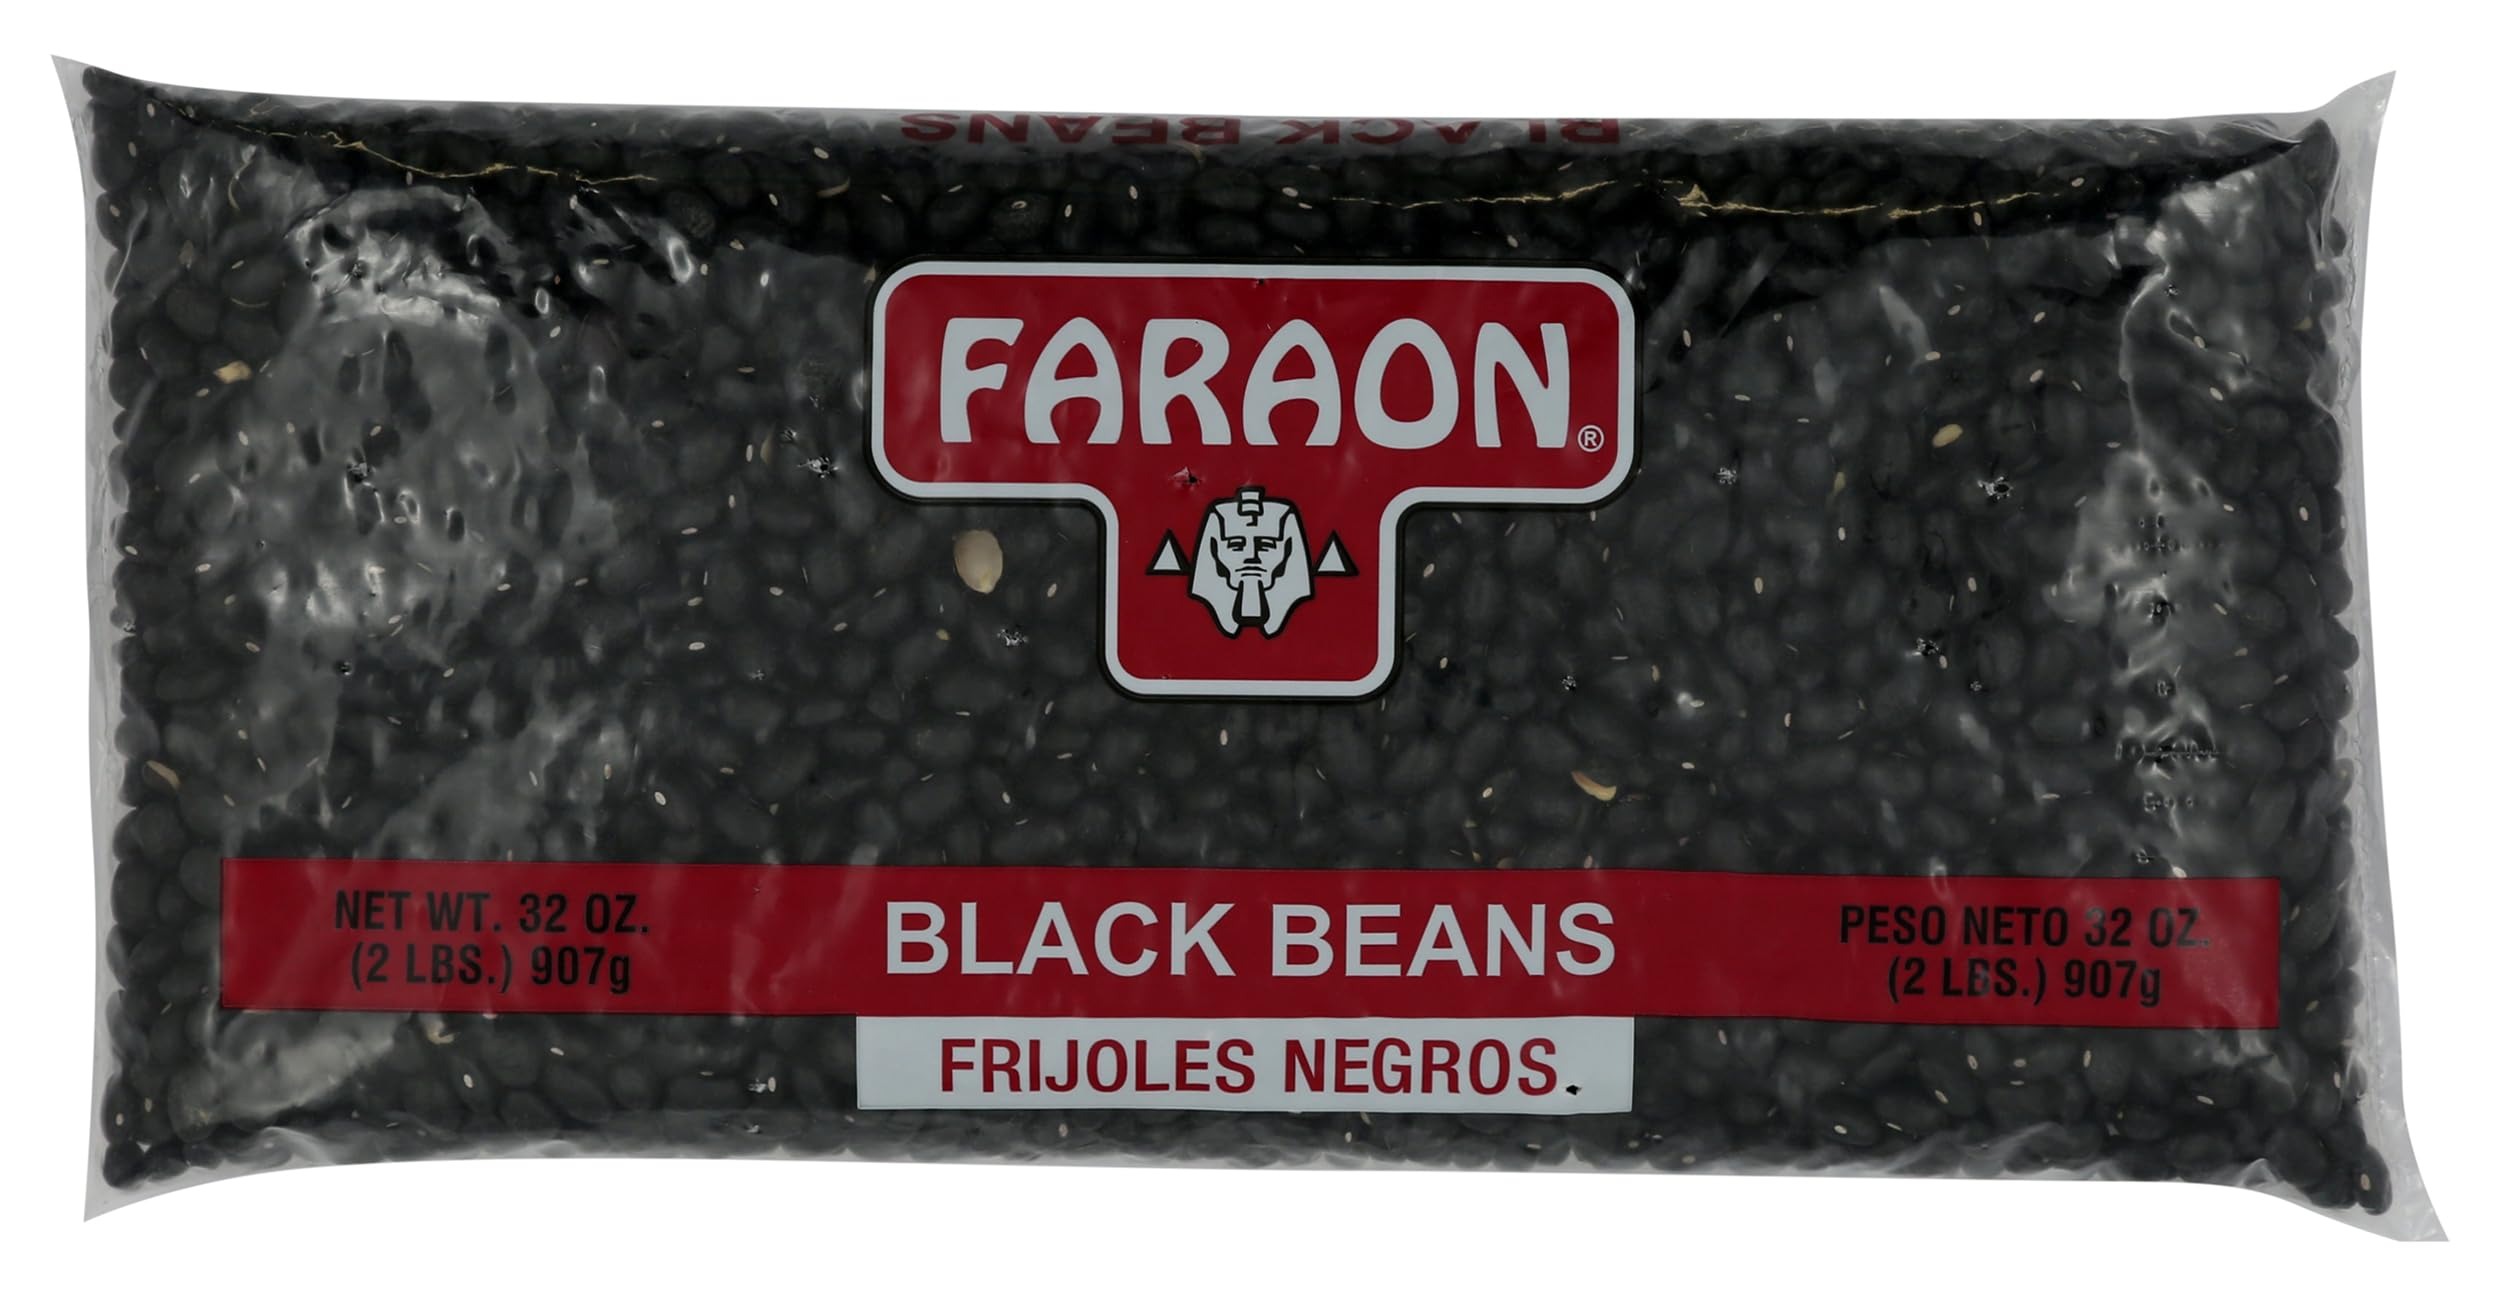
Item Name: Faraon, Black Beans, 32 Ounce
Product Description: Canned Black Beans
Value: 32.0
Unit: Ounce

Price: 3.17